José María Cunill Postius

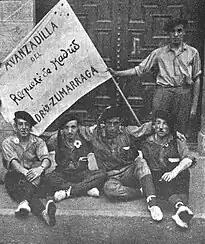
requetés on tourist trail

In the early 1930s Cunill was engaged in buildup of the local Terrassa branch of the Carlist paramilitary organization, Requeté. Uniformed members of the unit took part in public religious events, held guard in front of churches or convents, engaged in leafleting and assembled own rallies. Though the organization was short of massive, Cunill-led detachments amounting up to 50 members commenced trainings and drills in the countryside. Until 1933 the Terrassa branch emerged as the best-organized local requeté section in Catalonia. Cunill himself was recognized as supporter of firm anti-Republican measures, “partidario de pasar a la acción”. As such, he opposed the moderate line advocated by the Catalan Carlist leader, Miguel Junyent. In mid-1933 the Catalan Carlist hardliners, including Cunill, Conde de Valdellano and the Marcet brothers, mounted an offensive against Junyent; they travelled to Saint-Jean-de-Luz to speak with the claimant Alfonso Carlos and met the nationwide requeté leader, José Luis Zamanillo. Some scholars claim the coup was animated by local Integrists. Eventually Junyent decided to step down, replaced by Lorenzo Alier Cassi. Cunill was nominated head of requeté in the entire Catalonia.